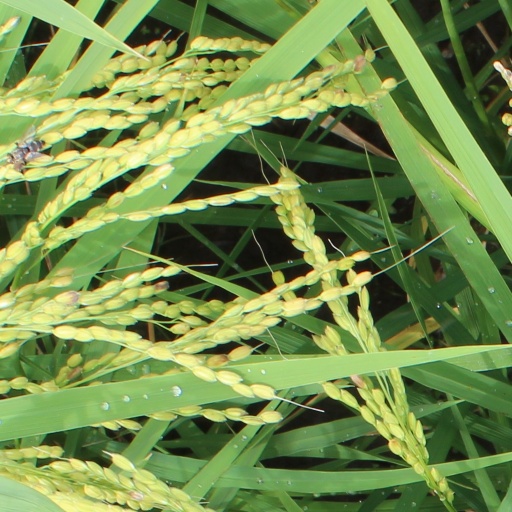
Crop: rice